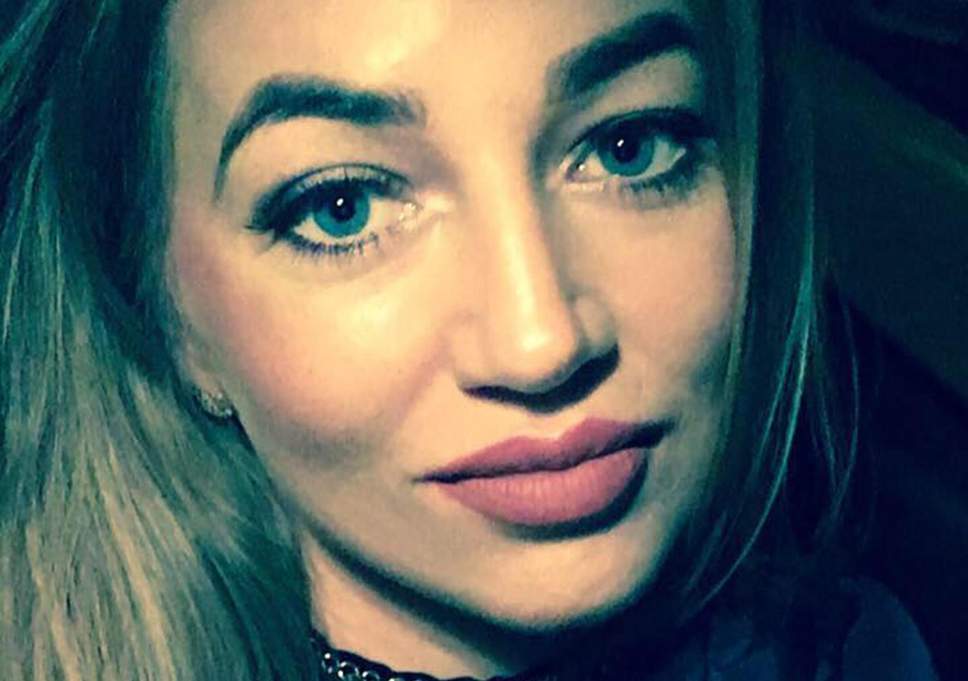
Gender: women